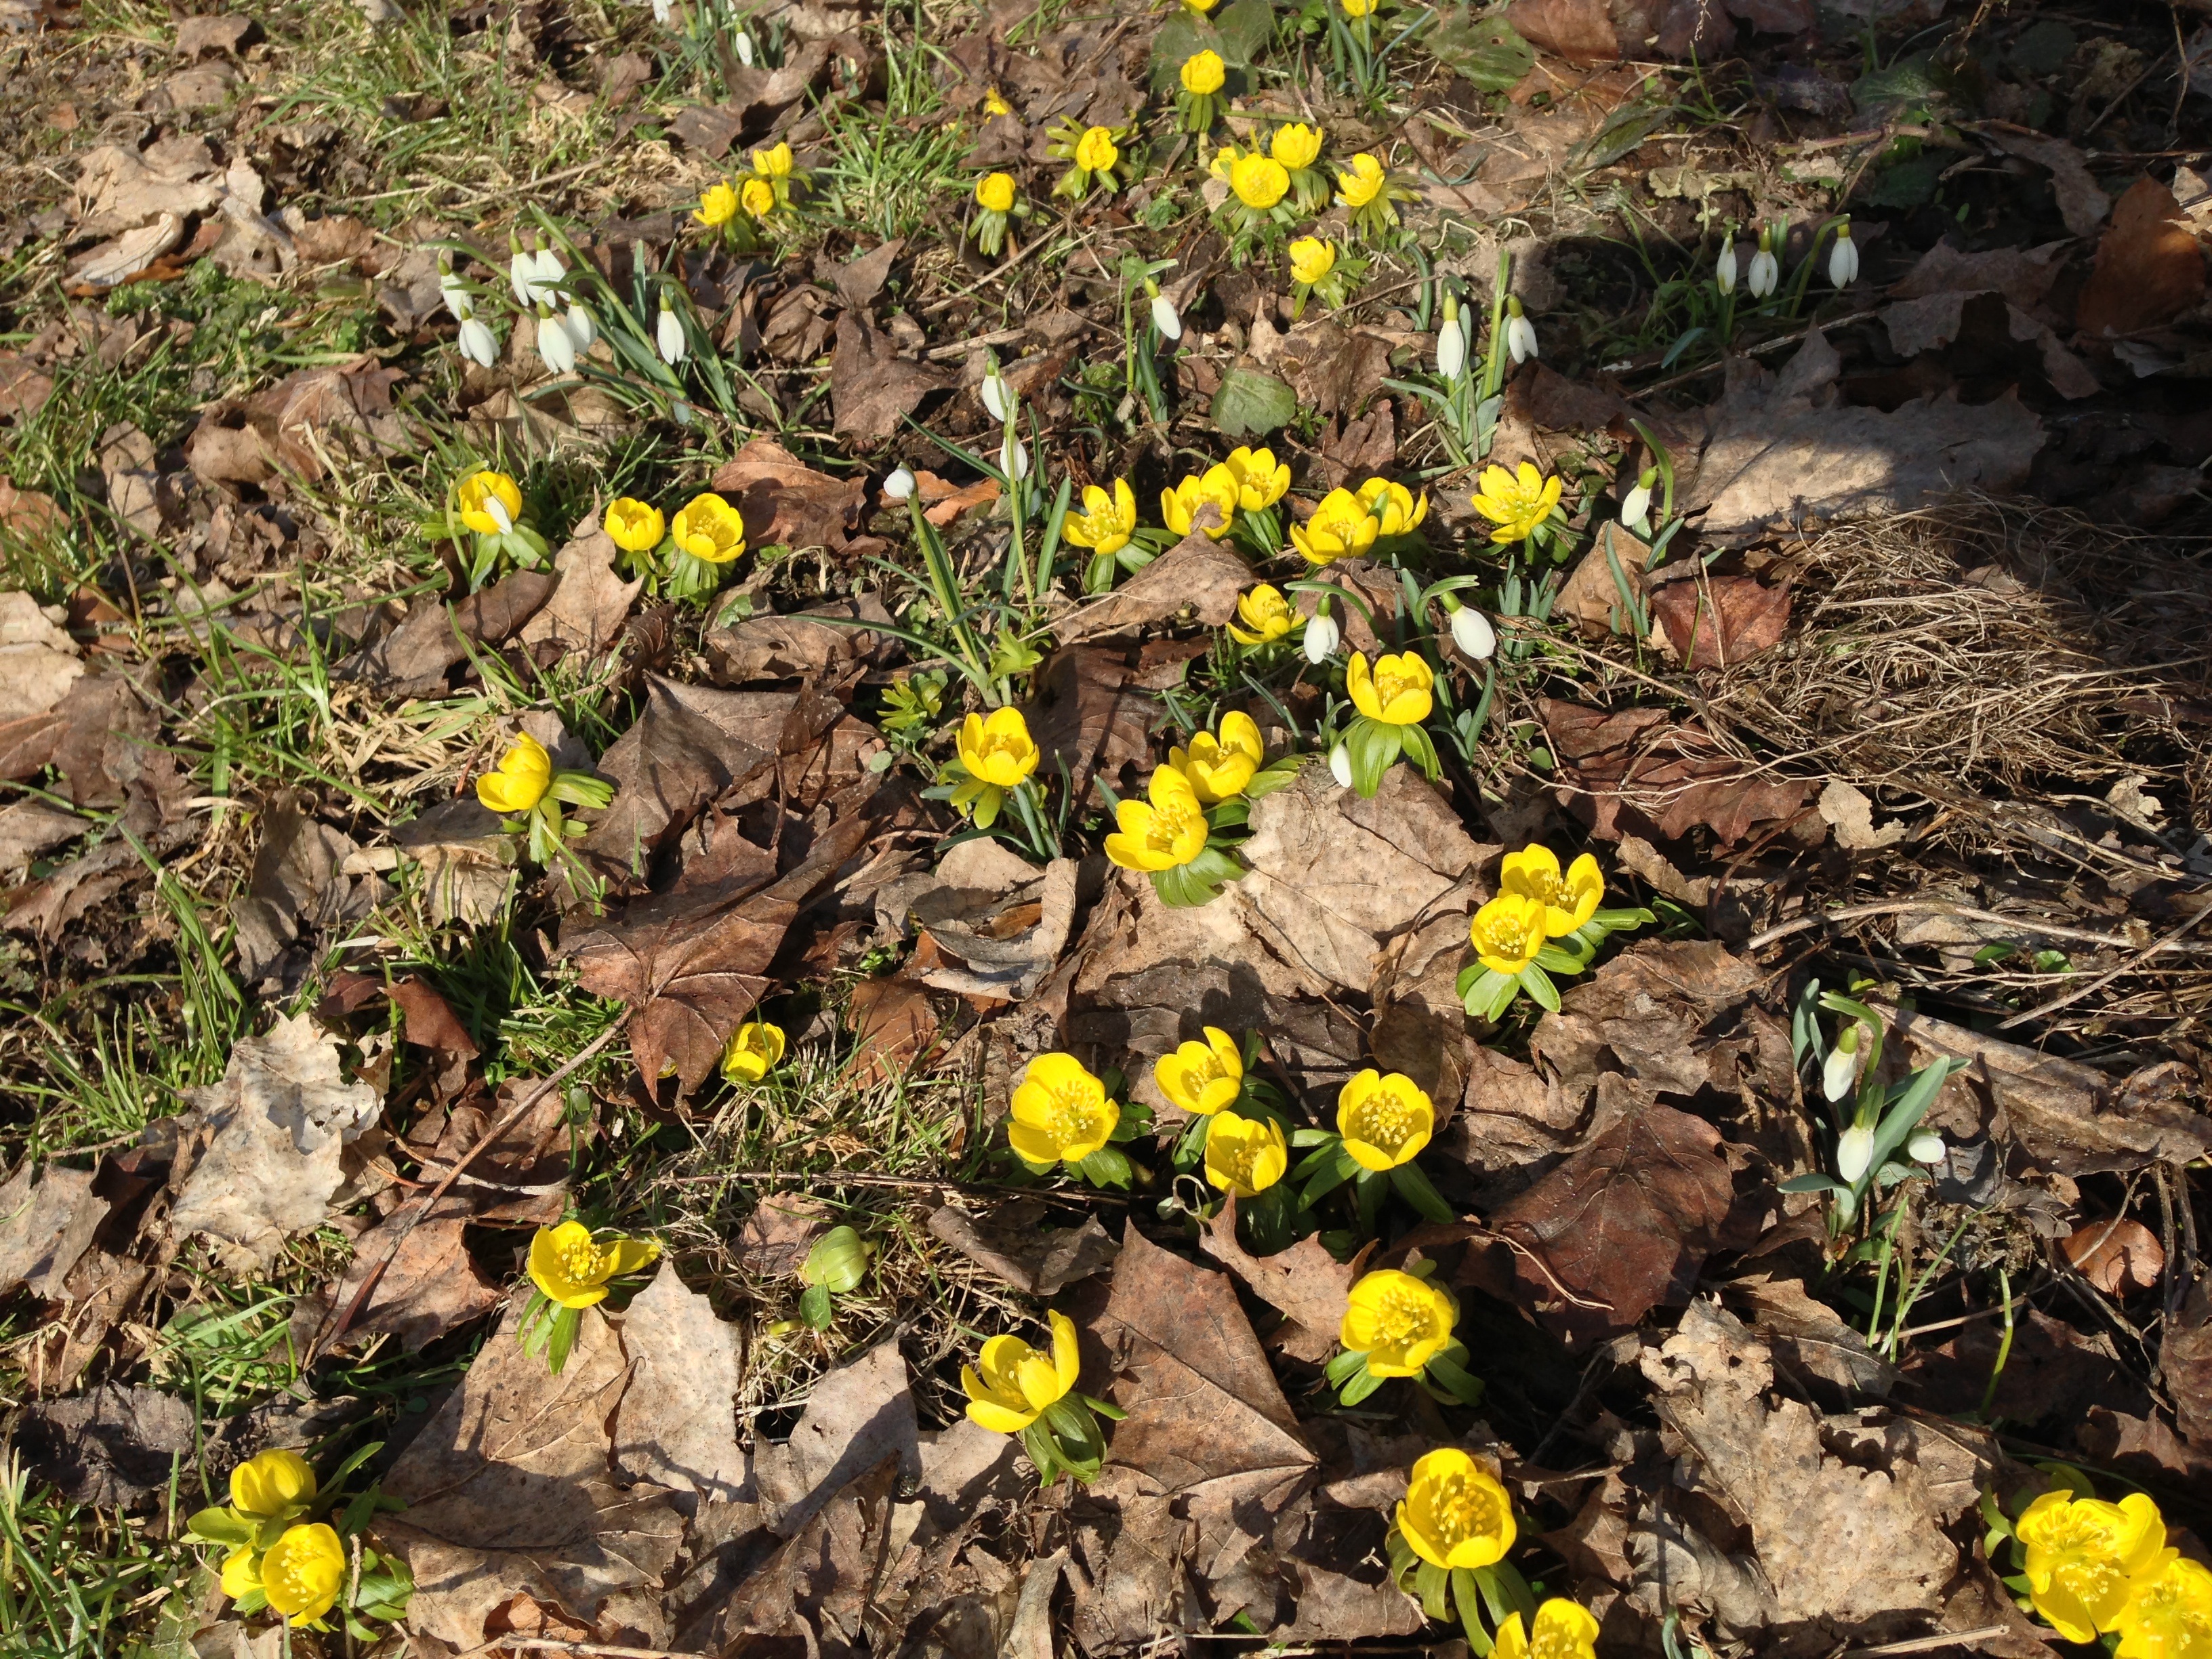
forest, plant, leaf, flower, spring, autumn, soil, botany, yellow, garden, flora, wildflower, flowers, sweden, yellow flowers, flowering plant, winter aconite, annual plant, land plant, violet family